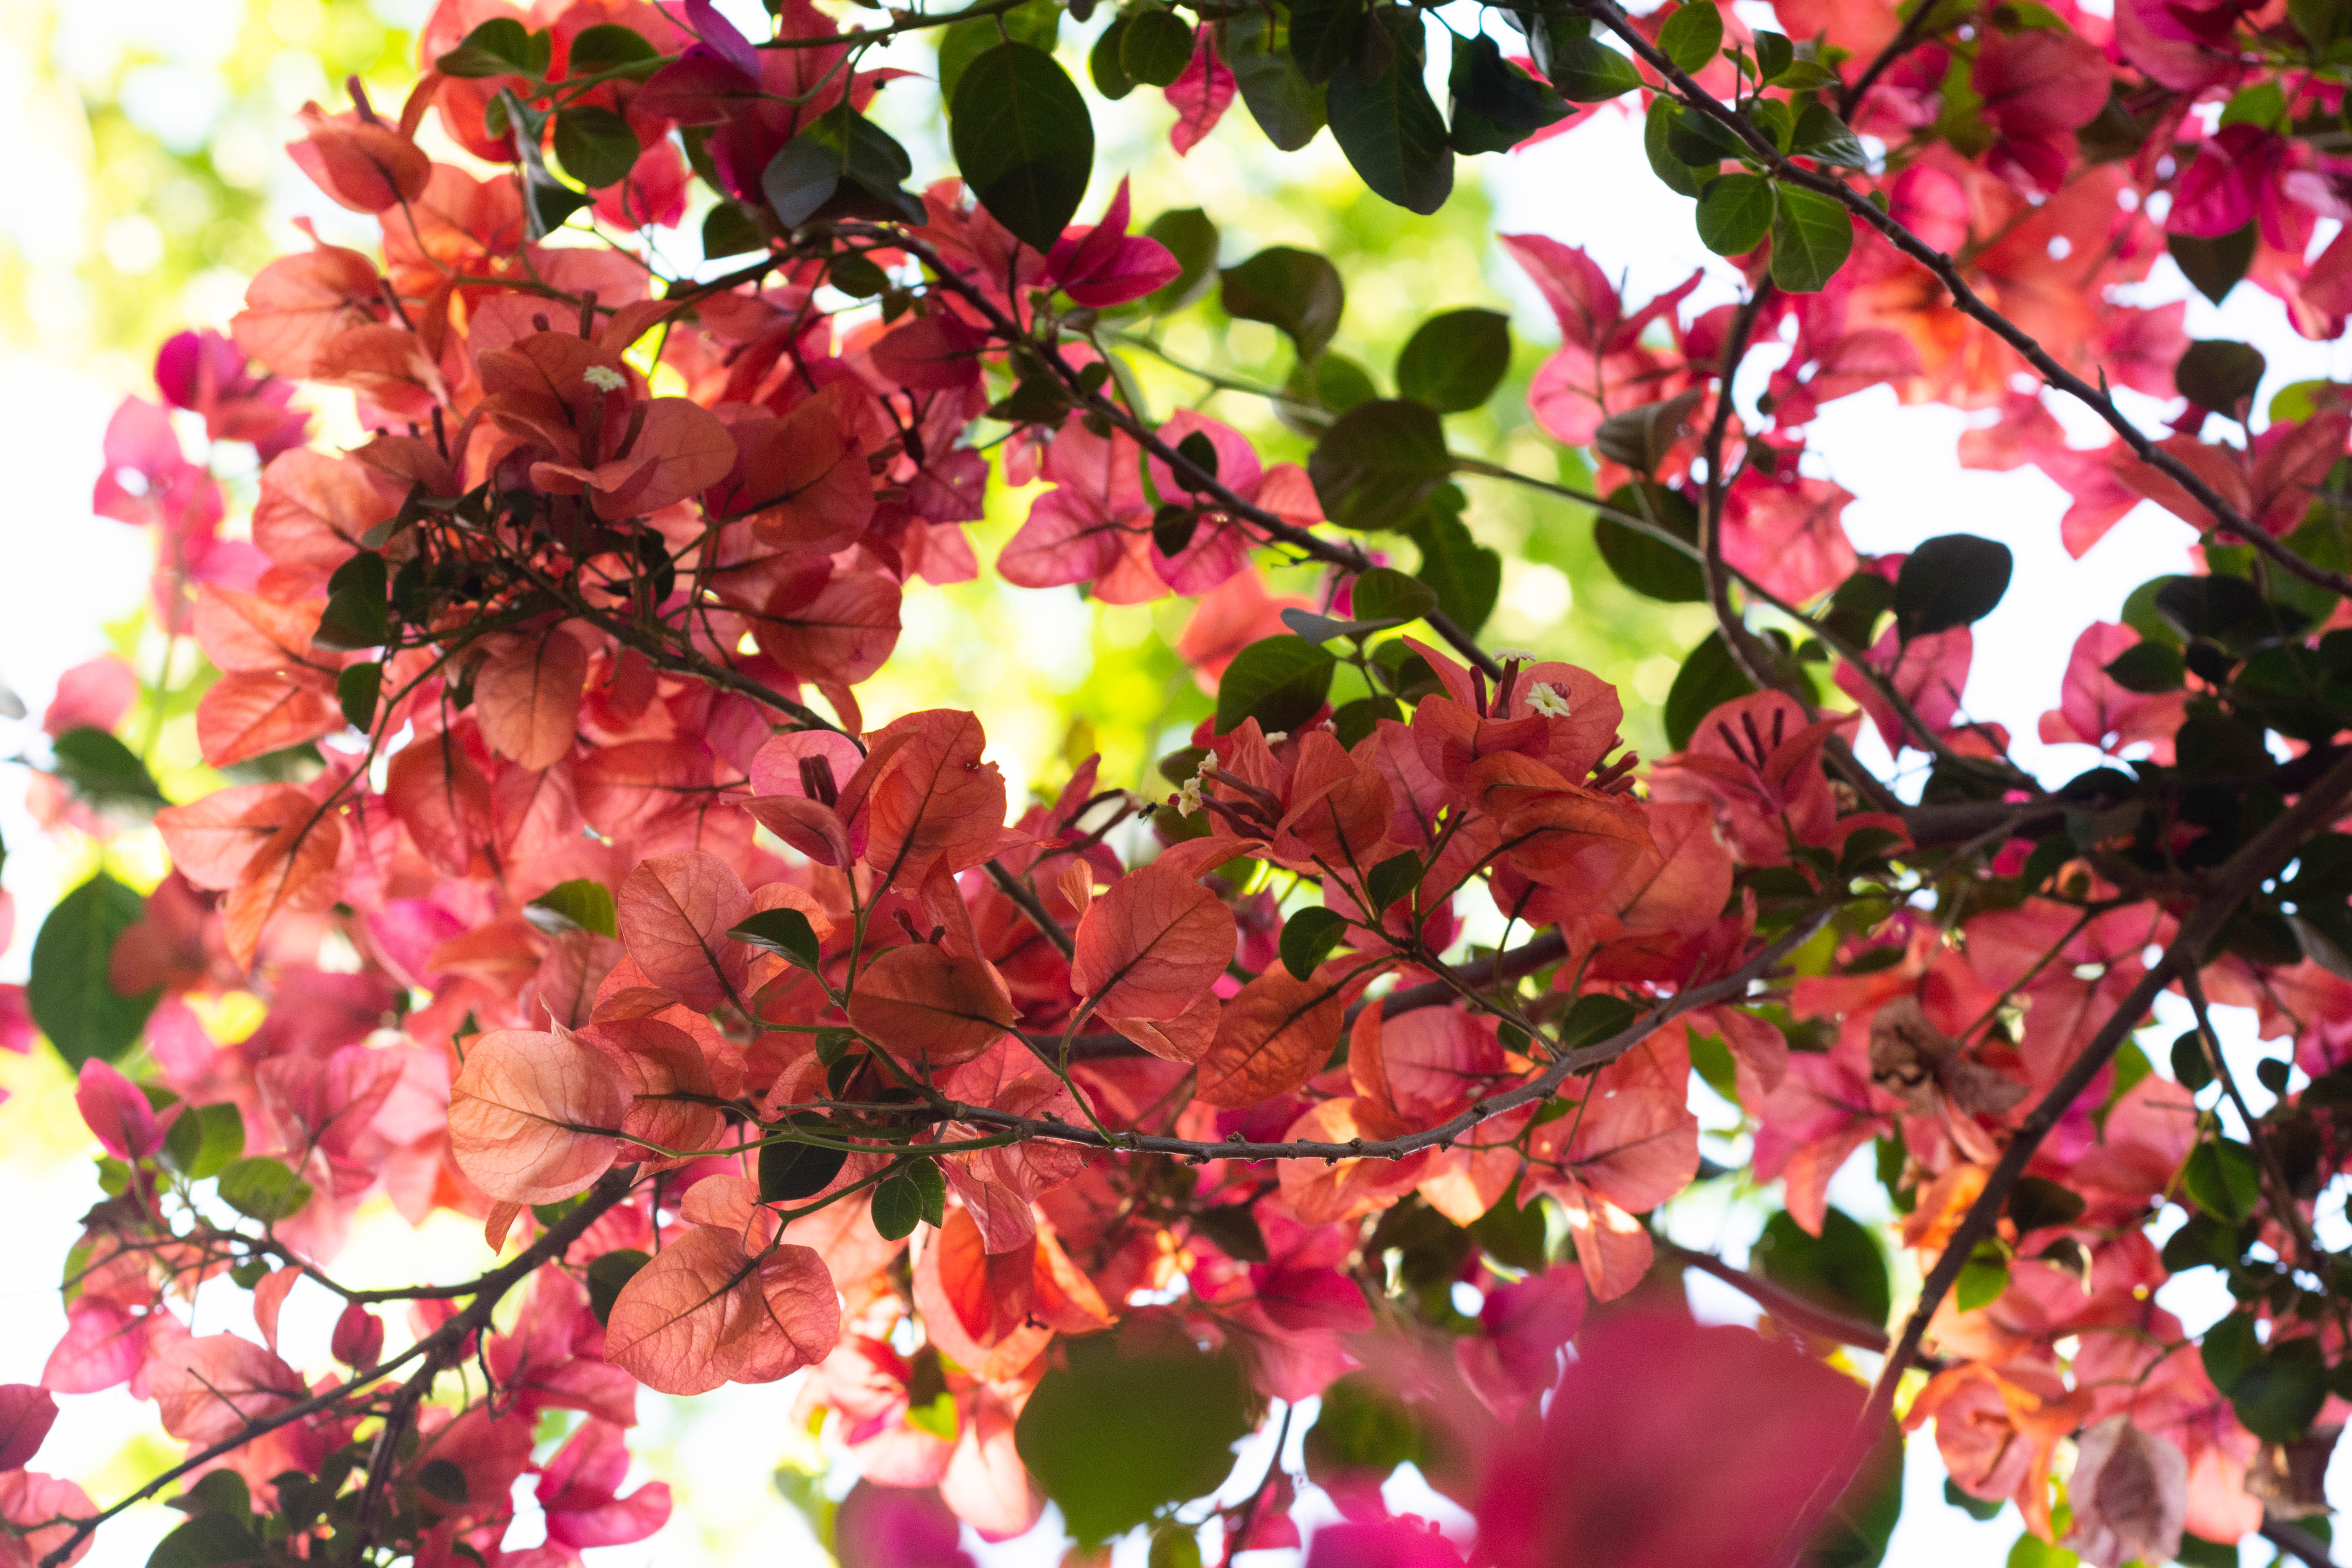
flower, garden, botanic, botanical, vegetation, green, colorful, spring, vegetal, plant, decoration, bloom, blossoming, nature, flourish, floral, sun, sunny, sunlight, color, pattern, branch, pink, tree, bougainvillea, leaf, flowering plant, petal, botany, woody plant, magenta, blossom, twig